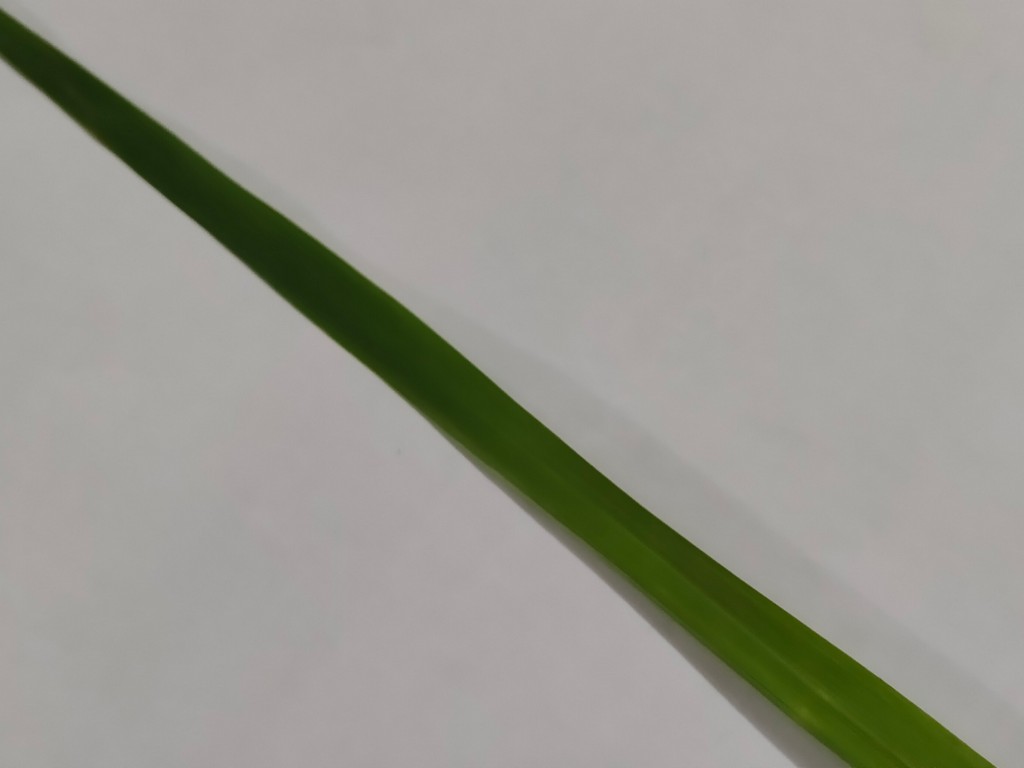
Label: Healthy